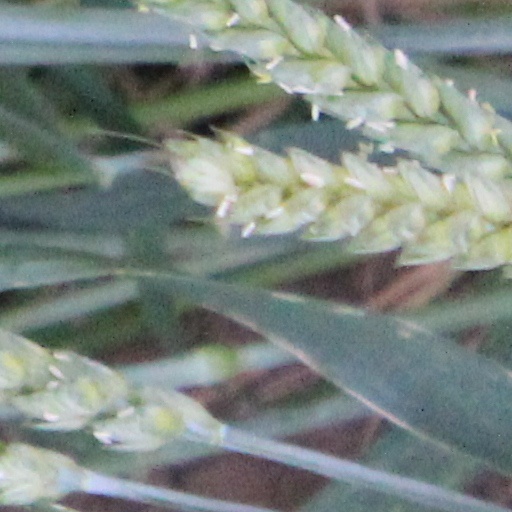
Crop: wheat